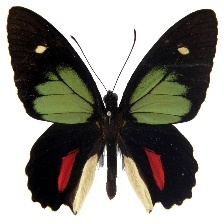
Species: GREEN CELLED CATTLEHEART